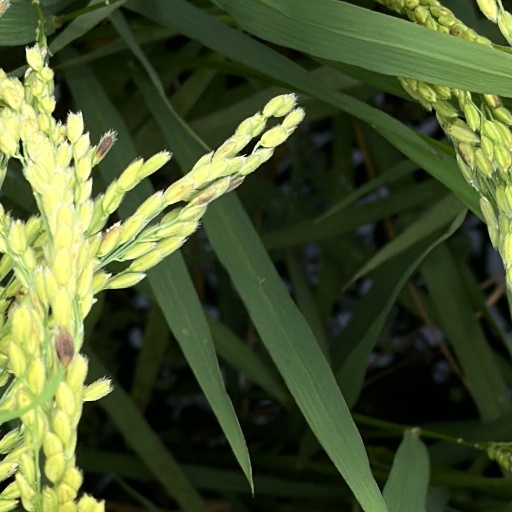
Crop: rice